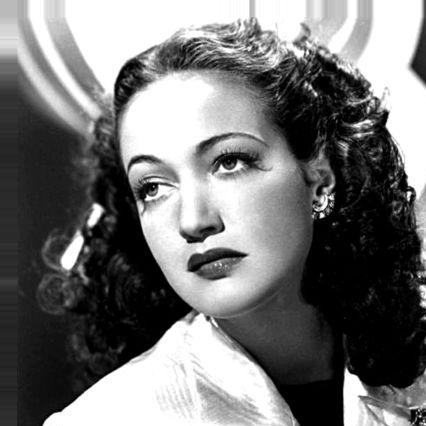
Age: 25